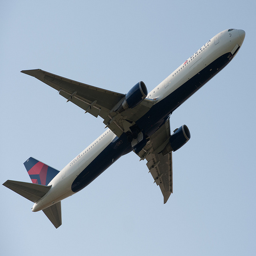
A large Delta passenger airplane ascending into the air with the nose of the plane pointing upward.
A plane flying in the air as seen from below.
This is a massive commercial airplane from Delta airlines.
The airplane, flying in the sky, had the colors white, navy blue and red.
A large commercial, passenger airplane flying in the sky.